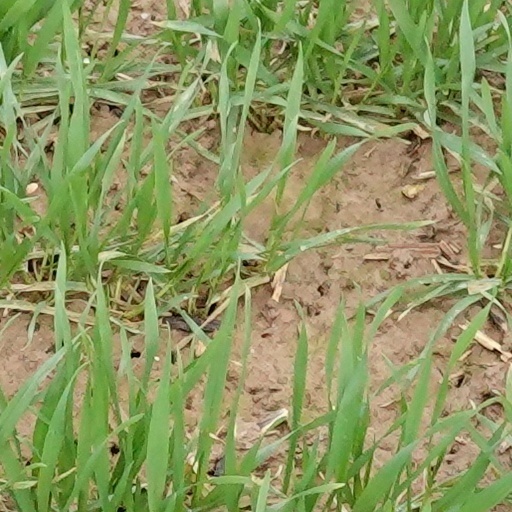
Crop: wheat